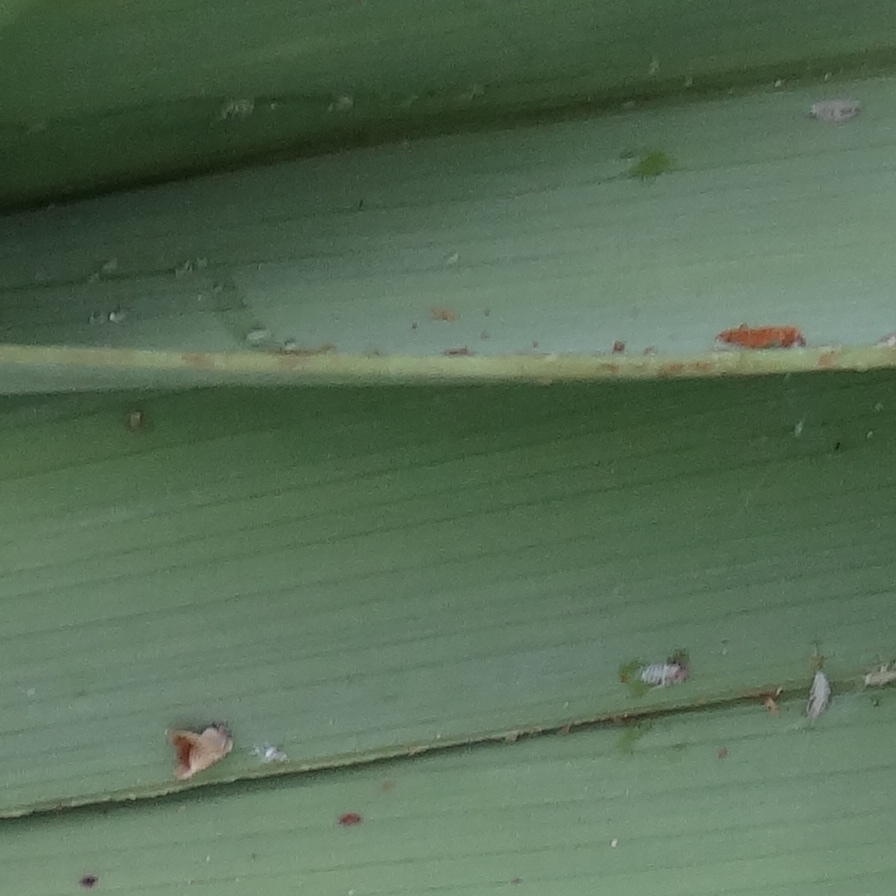
Label: Dubas